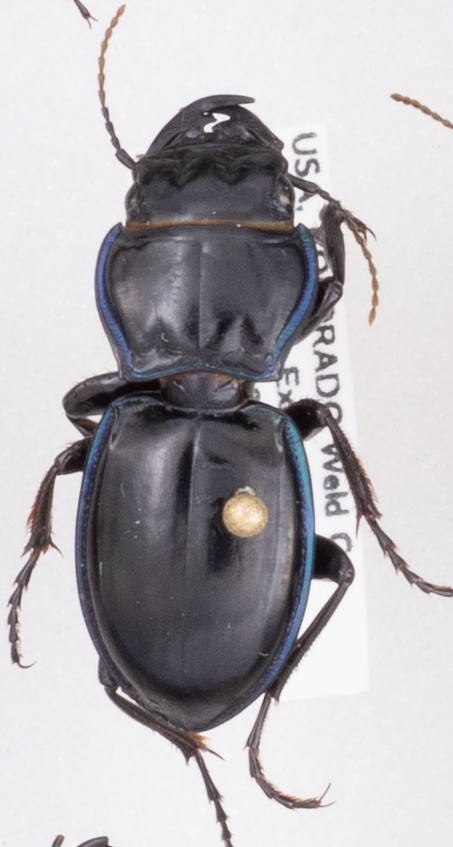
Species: Pasimachus elongatus
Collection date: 2020-09-02
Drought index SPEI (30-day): -1.77
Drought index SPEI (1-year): -0.9
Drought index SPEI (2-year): -0.2